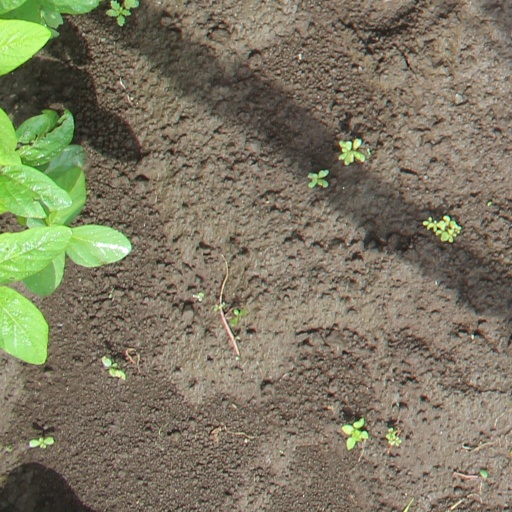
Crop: soybean